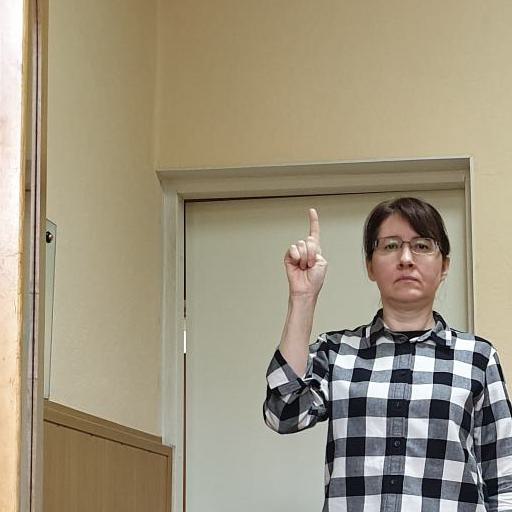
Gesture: one